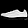
Label: Sneaker